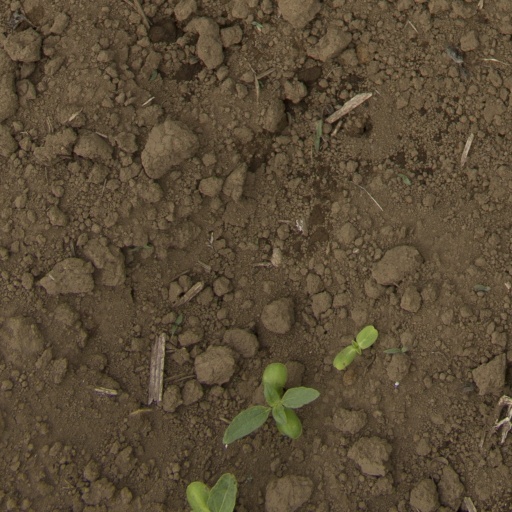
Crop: Jerusalem artichoke